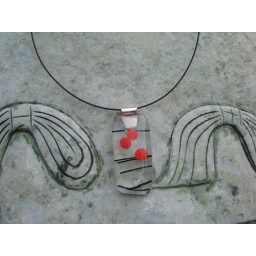
Nimmy Designs in nature - handcrafted clear glass pendant with black stripes and orange dots